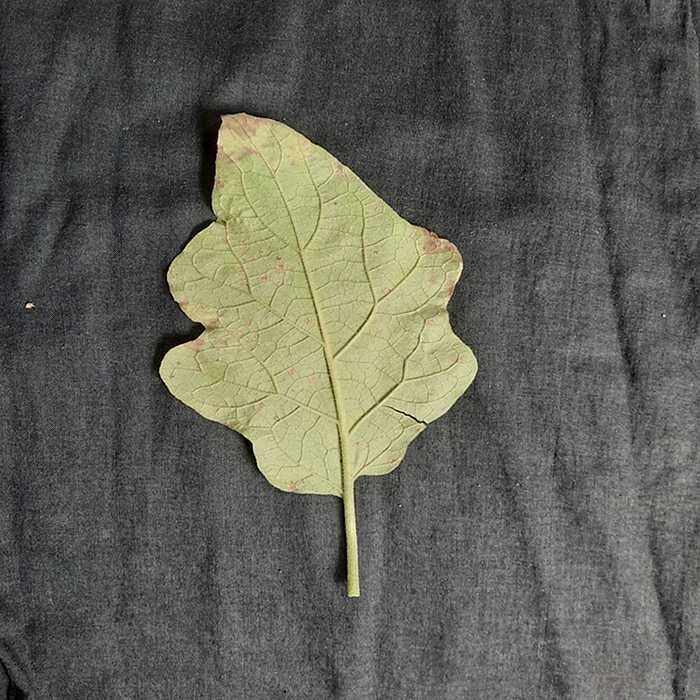
Plant: Eggplant
Label: Eggplant Cercopora leaf spot